Curtiss A-12 Shrike

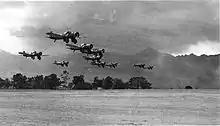
Formation of Curtiss A-12 Shrikes during exercises near Wheeler Field, Oahu, Hawaii circa 1940.

The Model 60 was developed from advancements of the A-8 and the experimental YA-10. However, it became obsolete after a short use period, mainly because of fast-improving aviation technology, as well as the USAAC's desire for multi-engined attack aircraft.